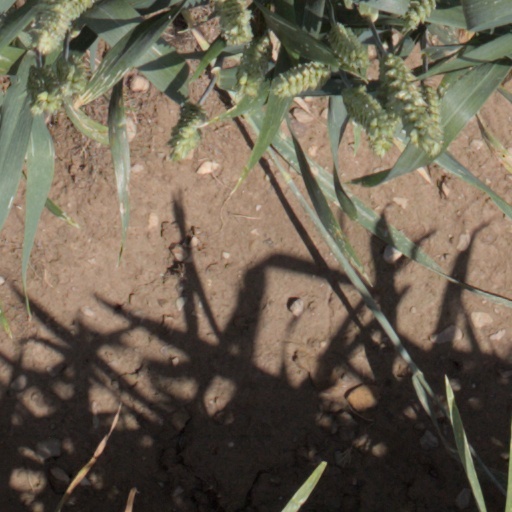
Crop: wheat